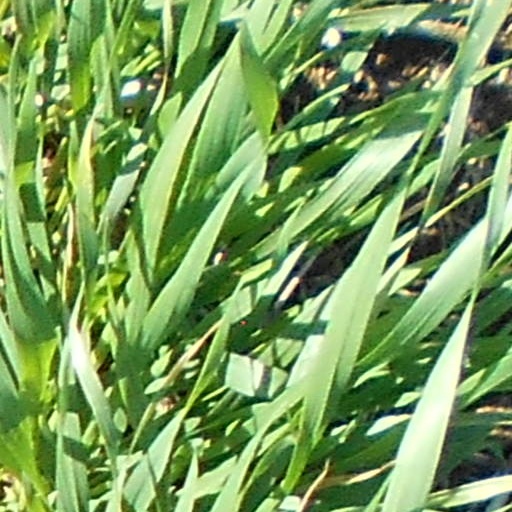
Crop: wheat